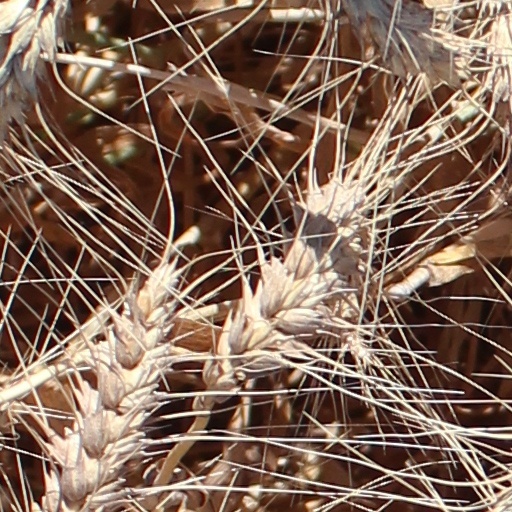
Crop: wheat